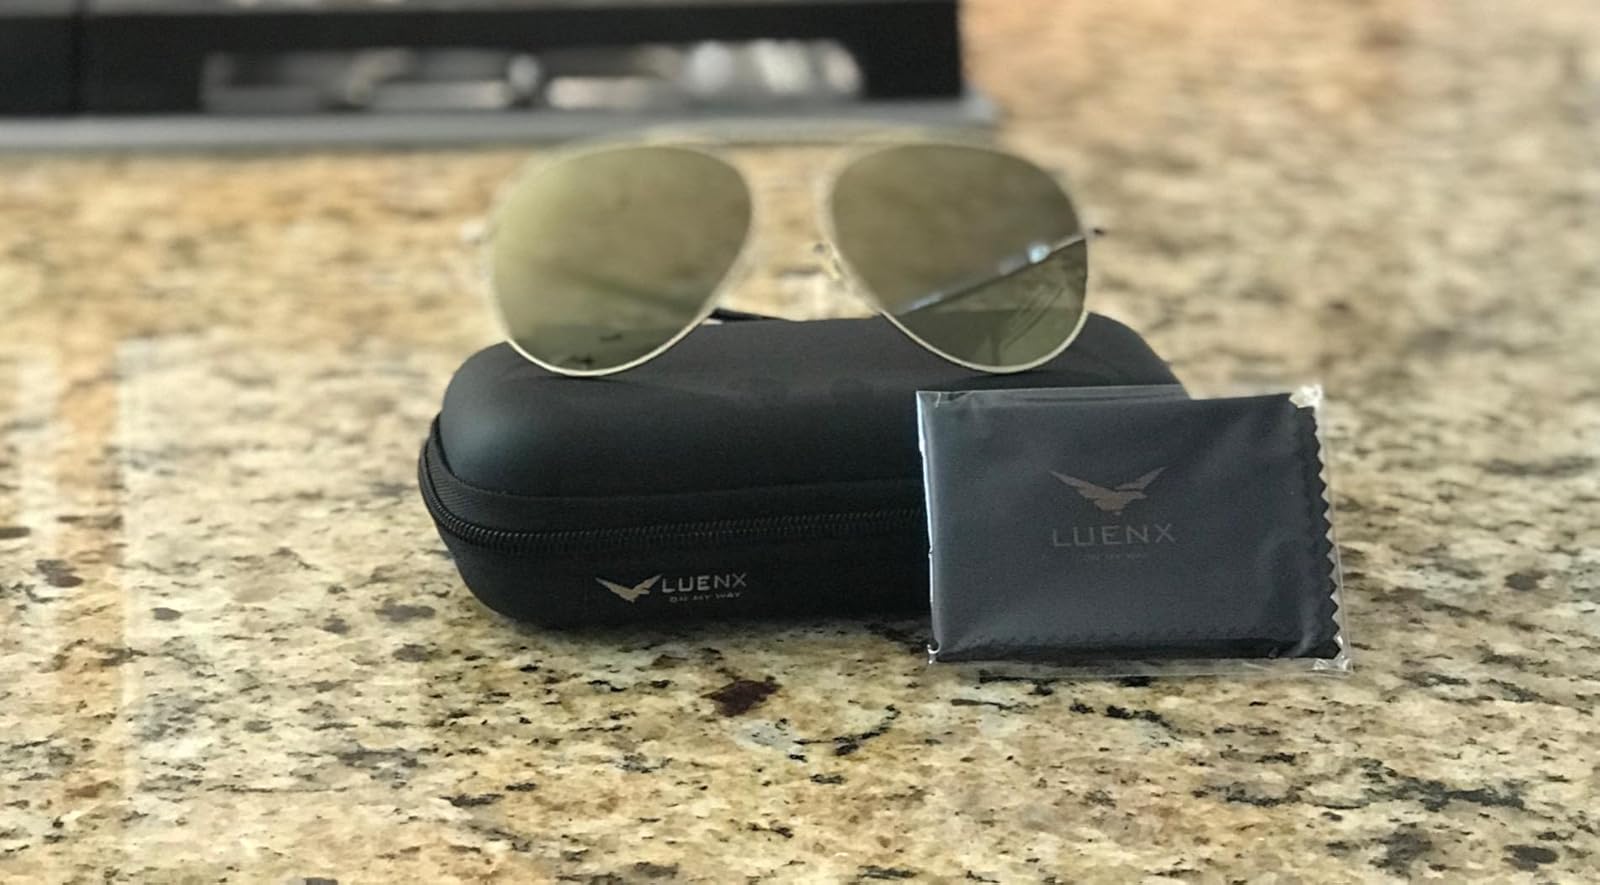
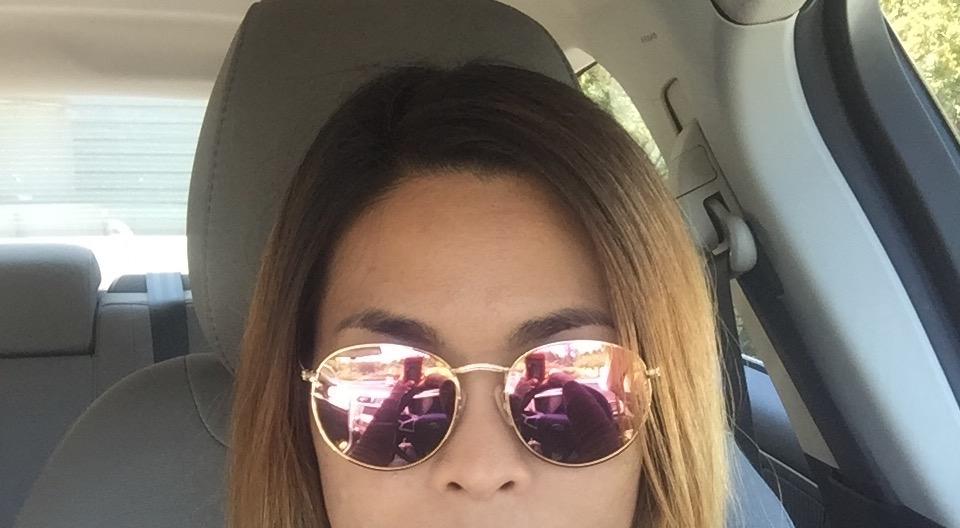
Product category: accessories_sunglasses
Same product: no